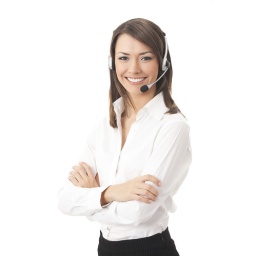
Support phone operator in headset, isolated on white